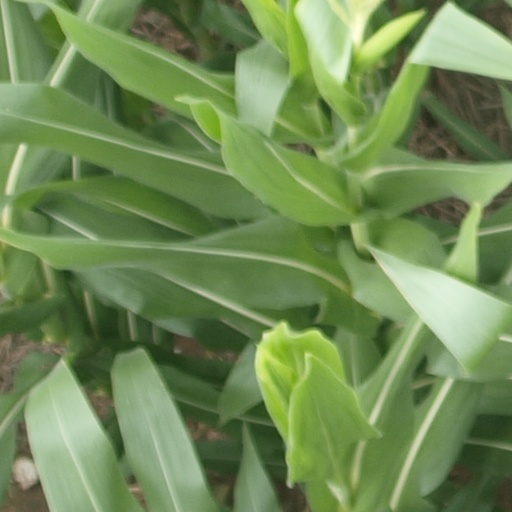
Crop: maize; corn